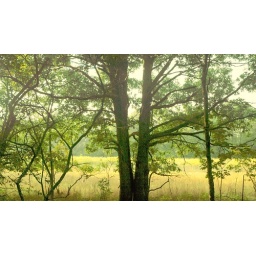
tree by field